The Girl with the Lower Back Tattoo

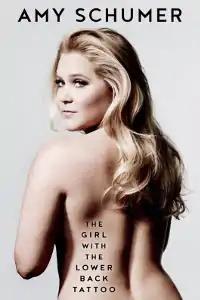
Book cover

The Girl with the Lower Back Tattoo is a humorous autobiographical book by American stand-up comedian and actress Amy Schumer. It topped "The New York Times" Best Seller list shortly after its release in 2016.